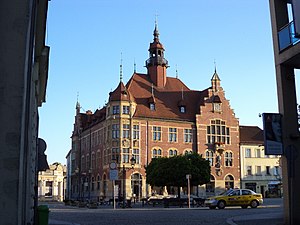
Tarnowskie Góry
Tarnowskie Góry er en by i det sydlige Polen med 61.642 indbyggere.